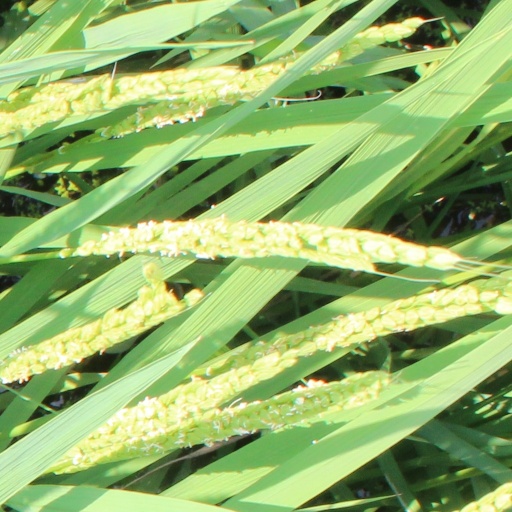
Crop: rice